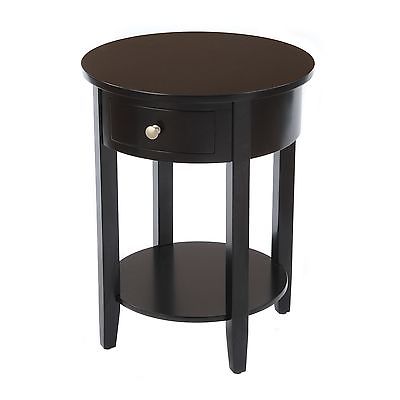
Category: table